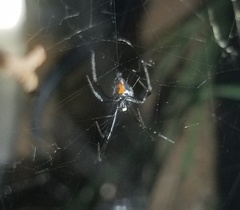
Species: Lactrodectus_hesperus